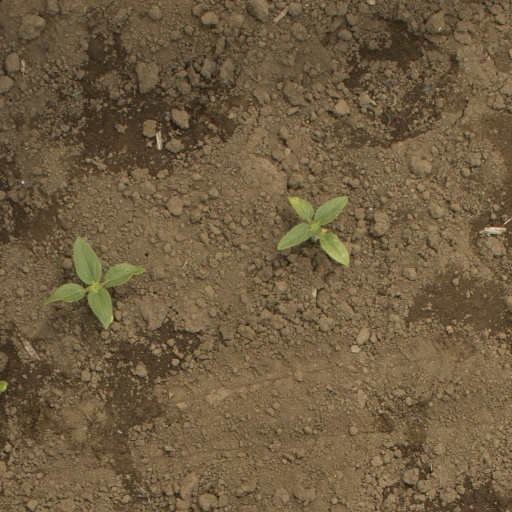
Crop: Jerusalem artichoke